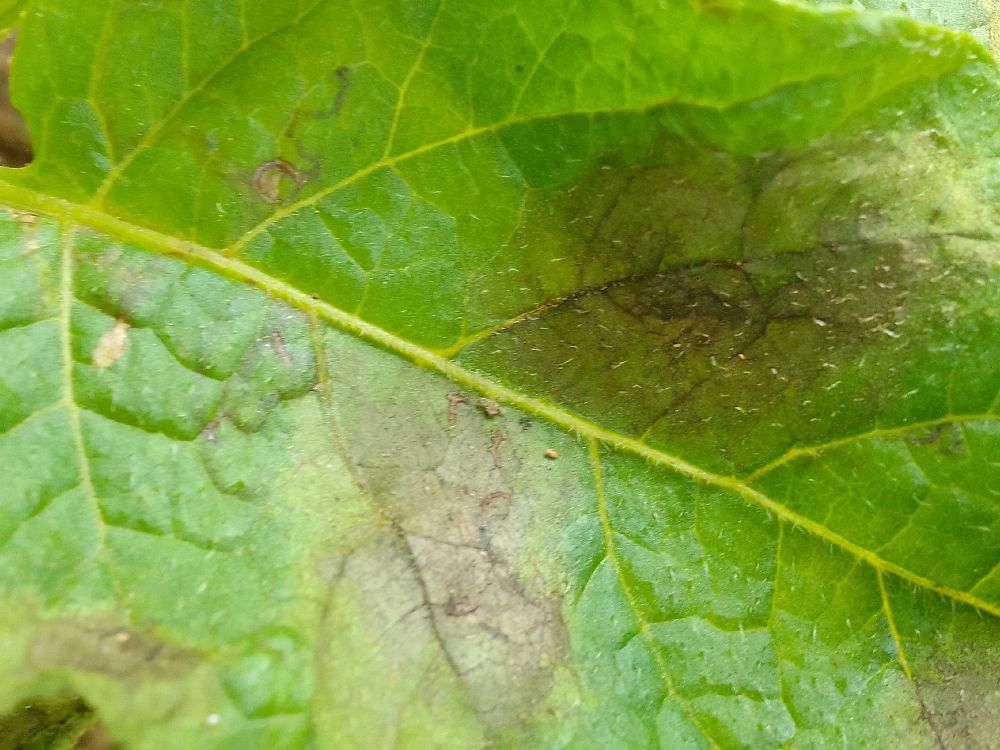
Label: Late blight